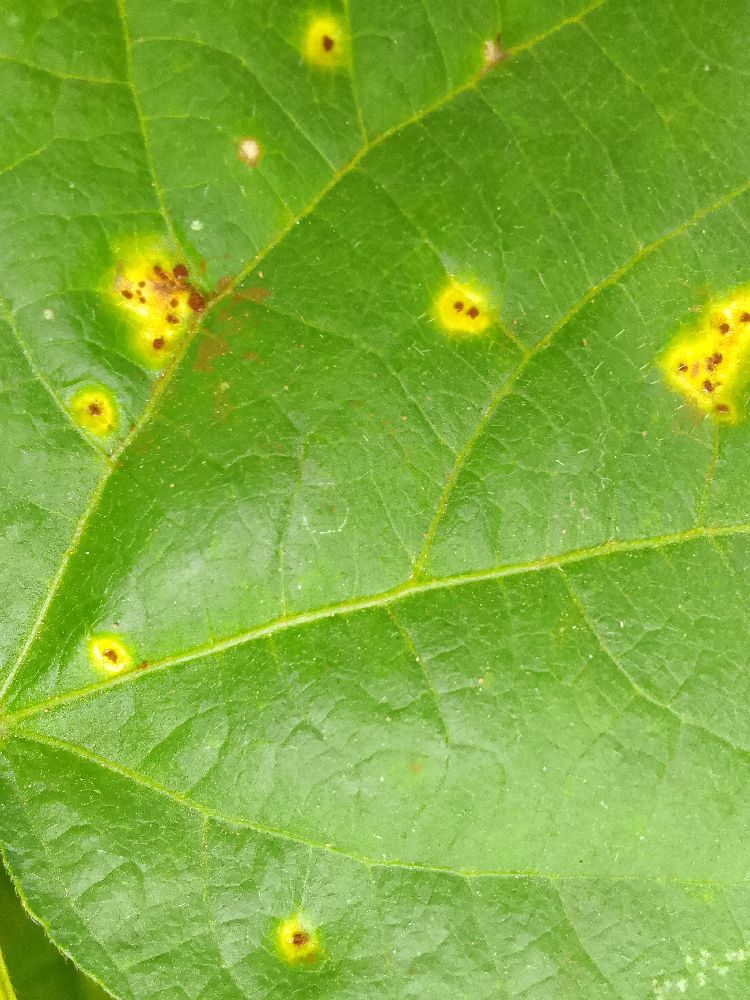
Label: rust